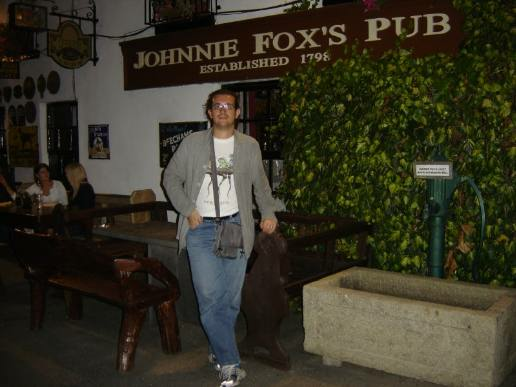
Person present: Yes